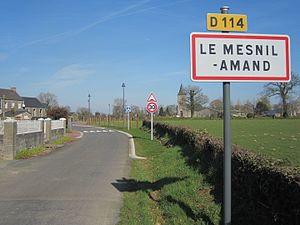
Le Mesnil-Amand, Manche
Le Mesnil-Amand est une ancienne commune française, située dans le département de la Manche en région Normandie, peuplée de 166 habitants, commune déléguée au sein de Gavray-sur-Sienne depuis le 1ᵉʳ janvier 2019.